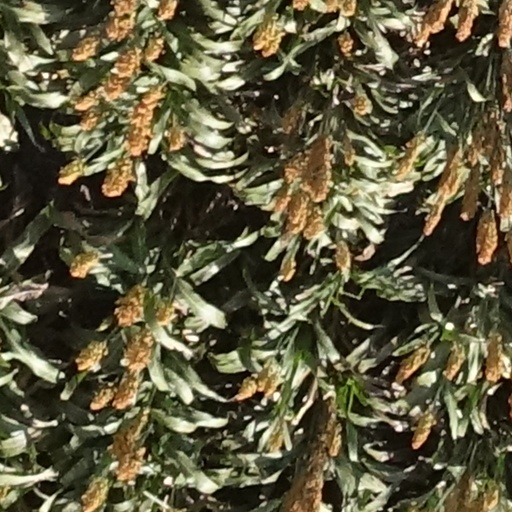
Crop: sorghum